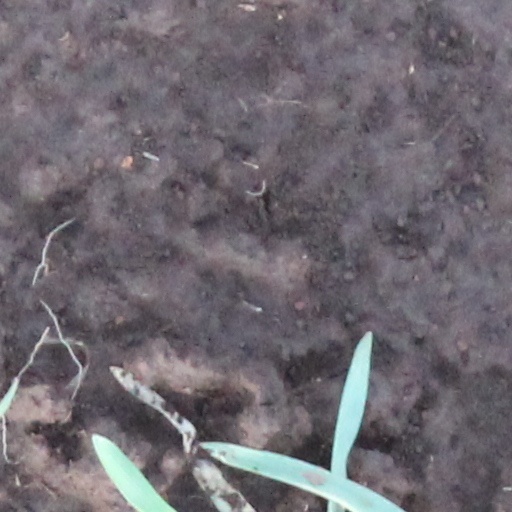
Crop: wheat